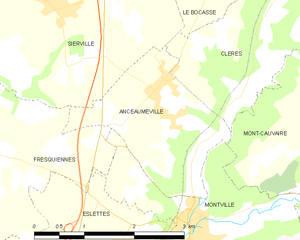
Carte des communes françaises Anceaumeville
Anceaumeville est une commune française située dans le département de la Seine-Maritime en région Normandie.